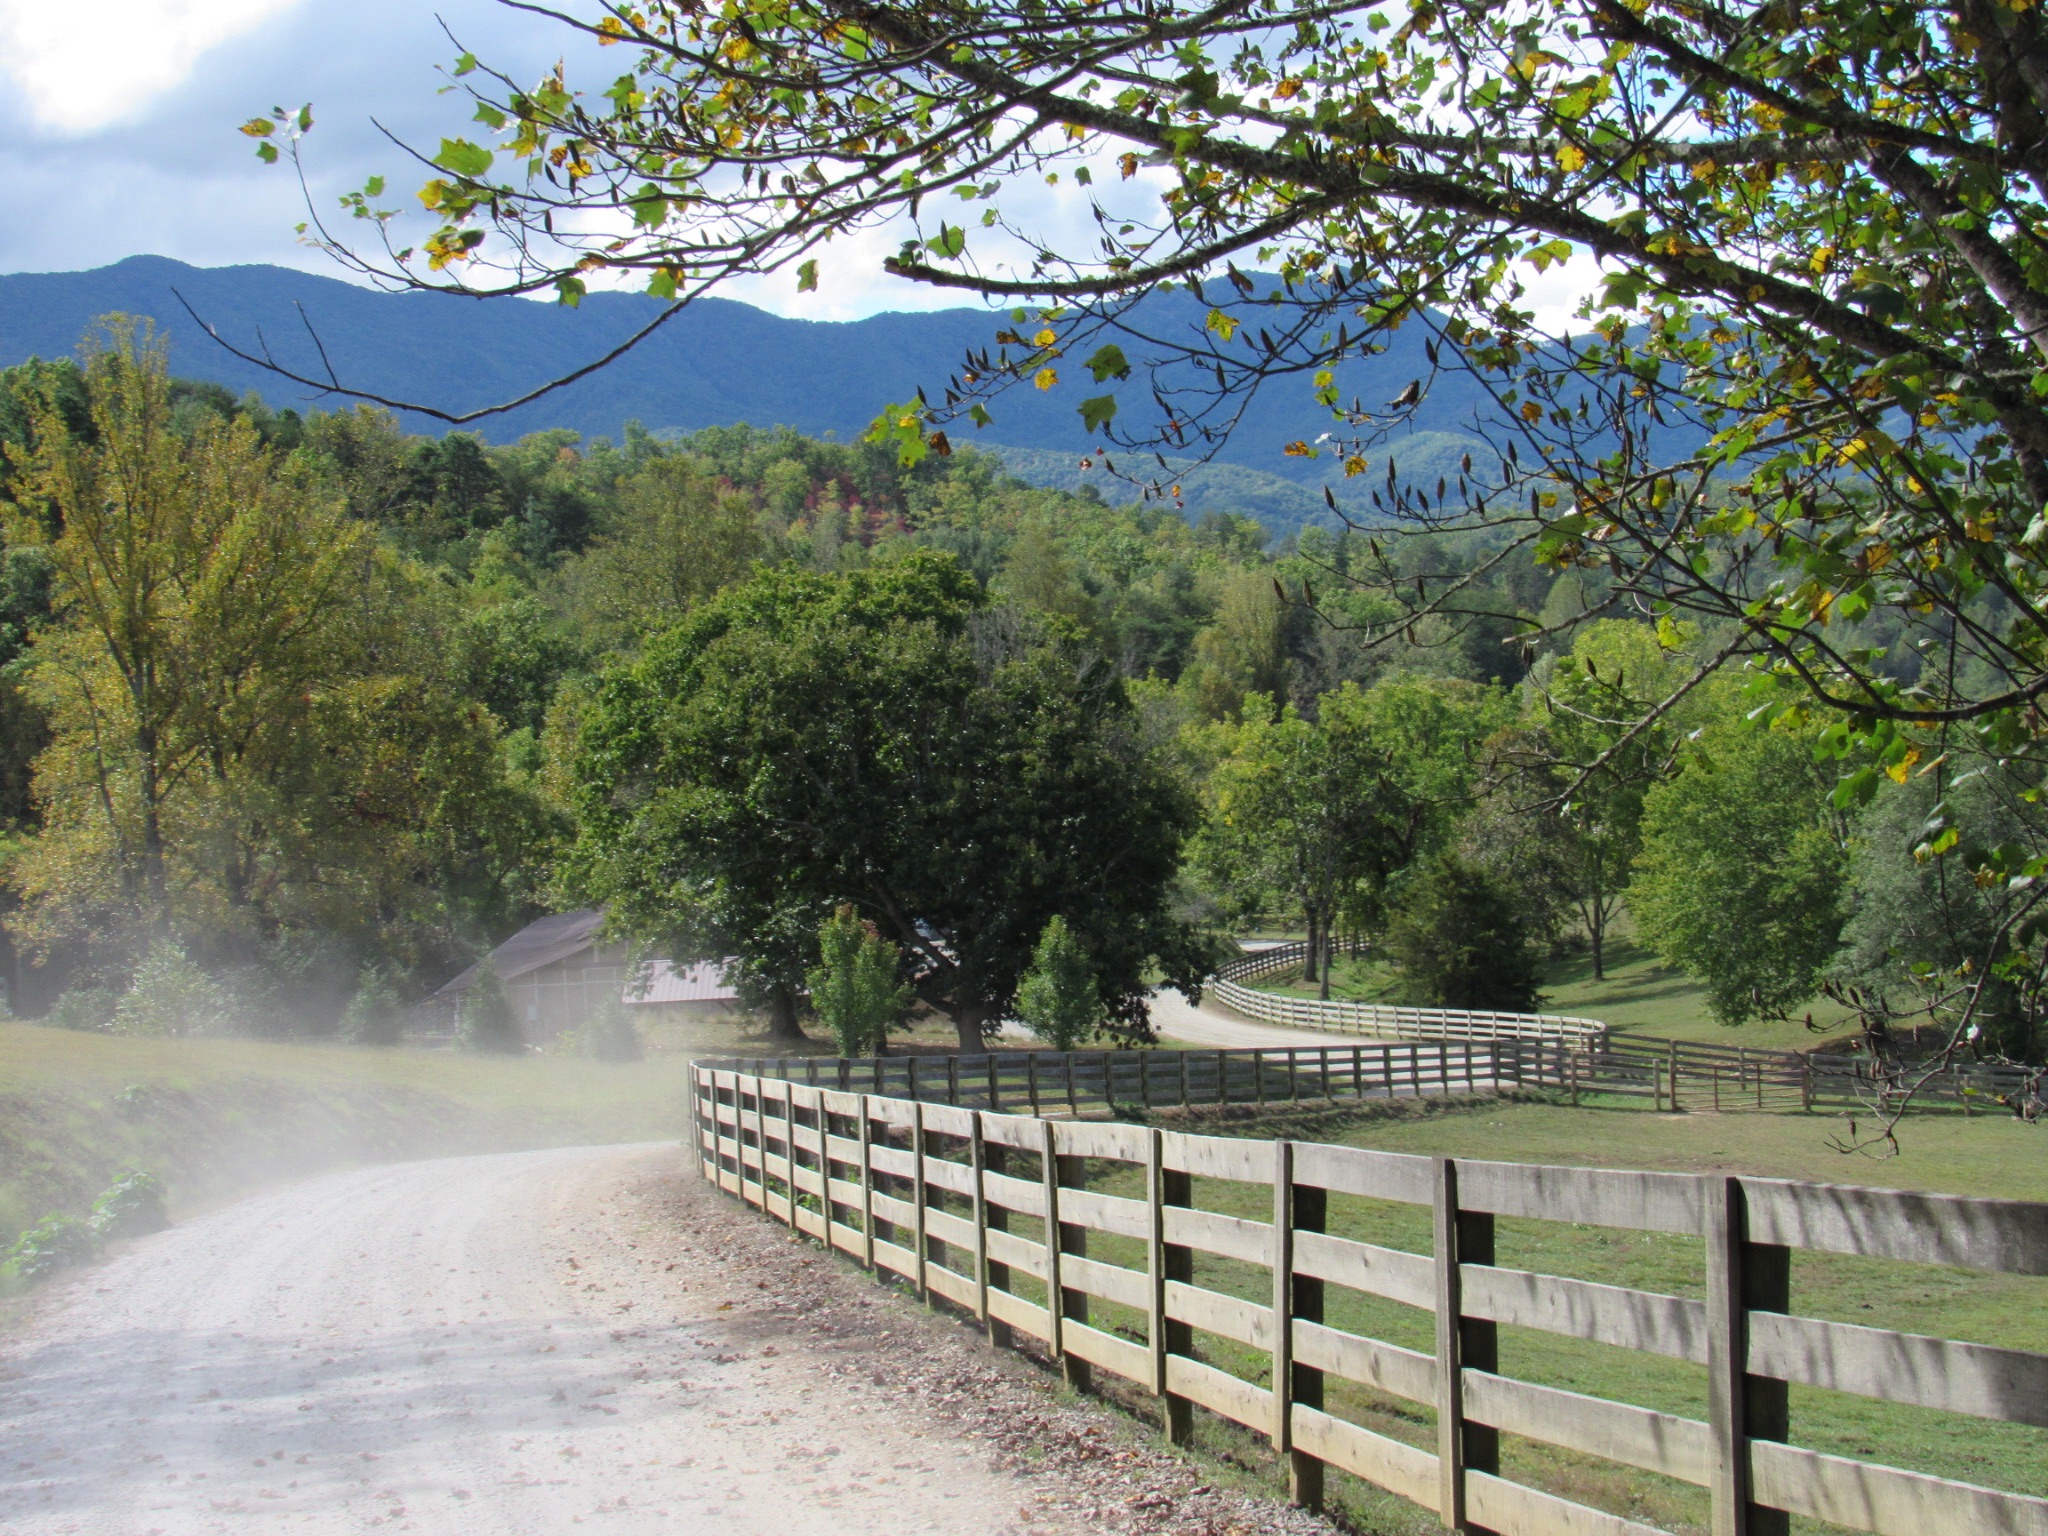
river, park, waterway, rural area